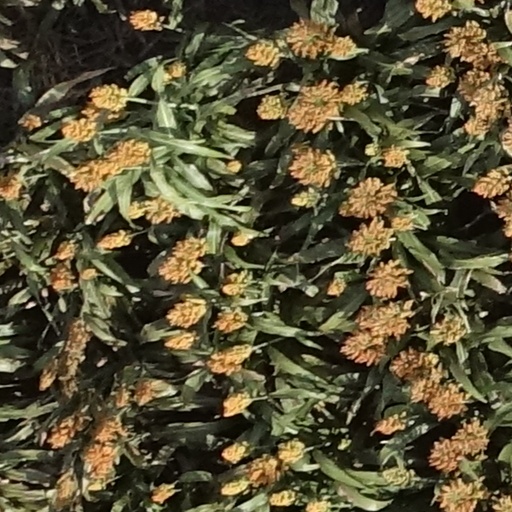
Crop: sorghum